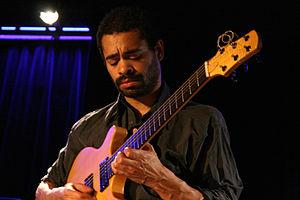
Emmanuel Codjia, dit Manu Codjia, est un guitariste de jazz français né le 25 septembre 1975 à Chaumont.